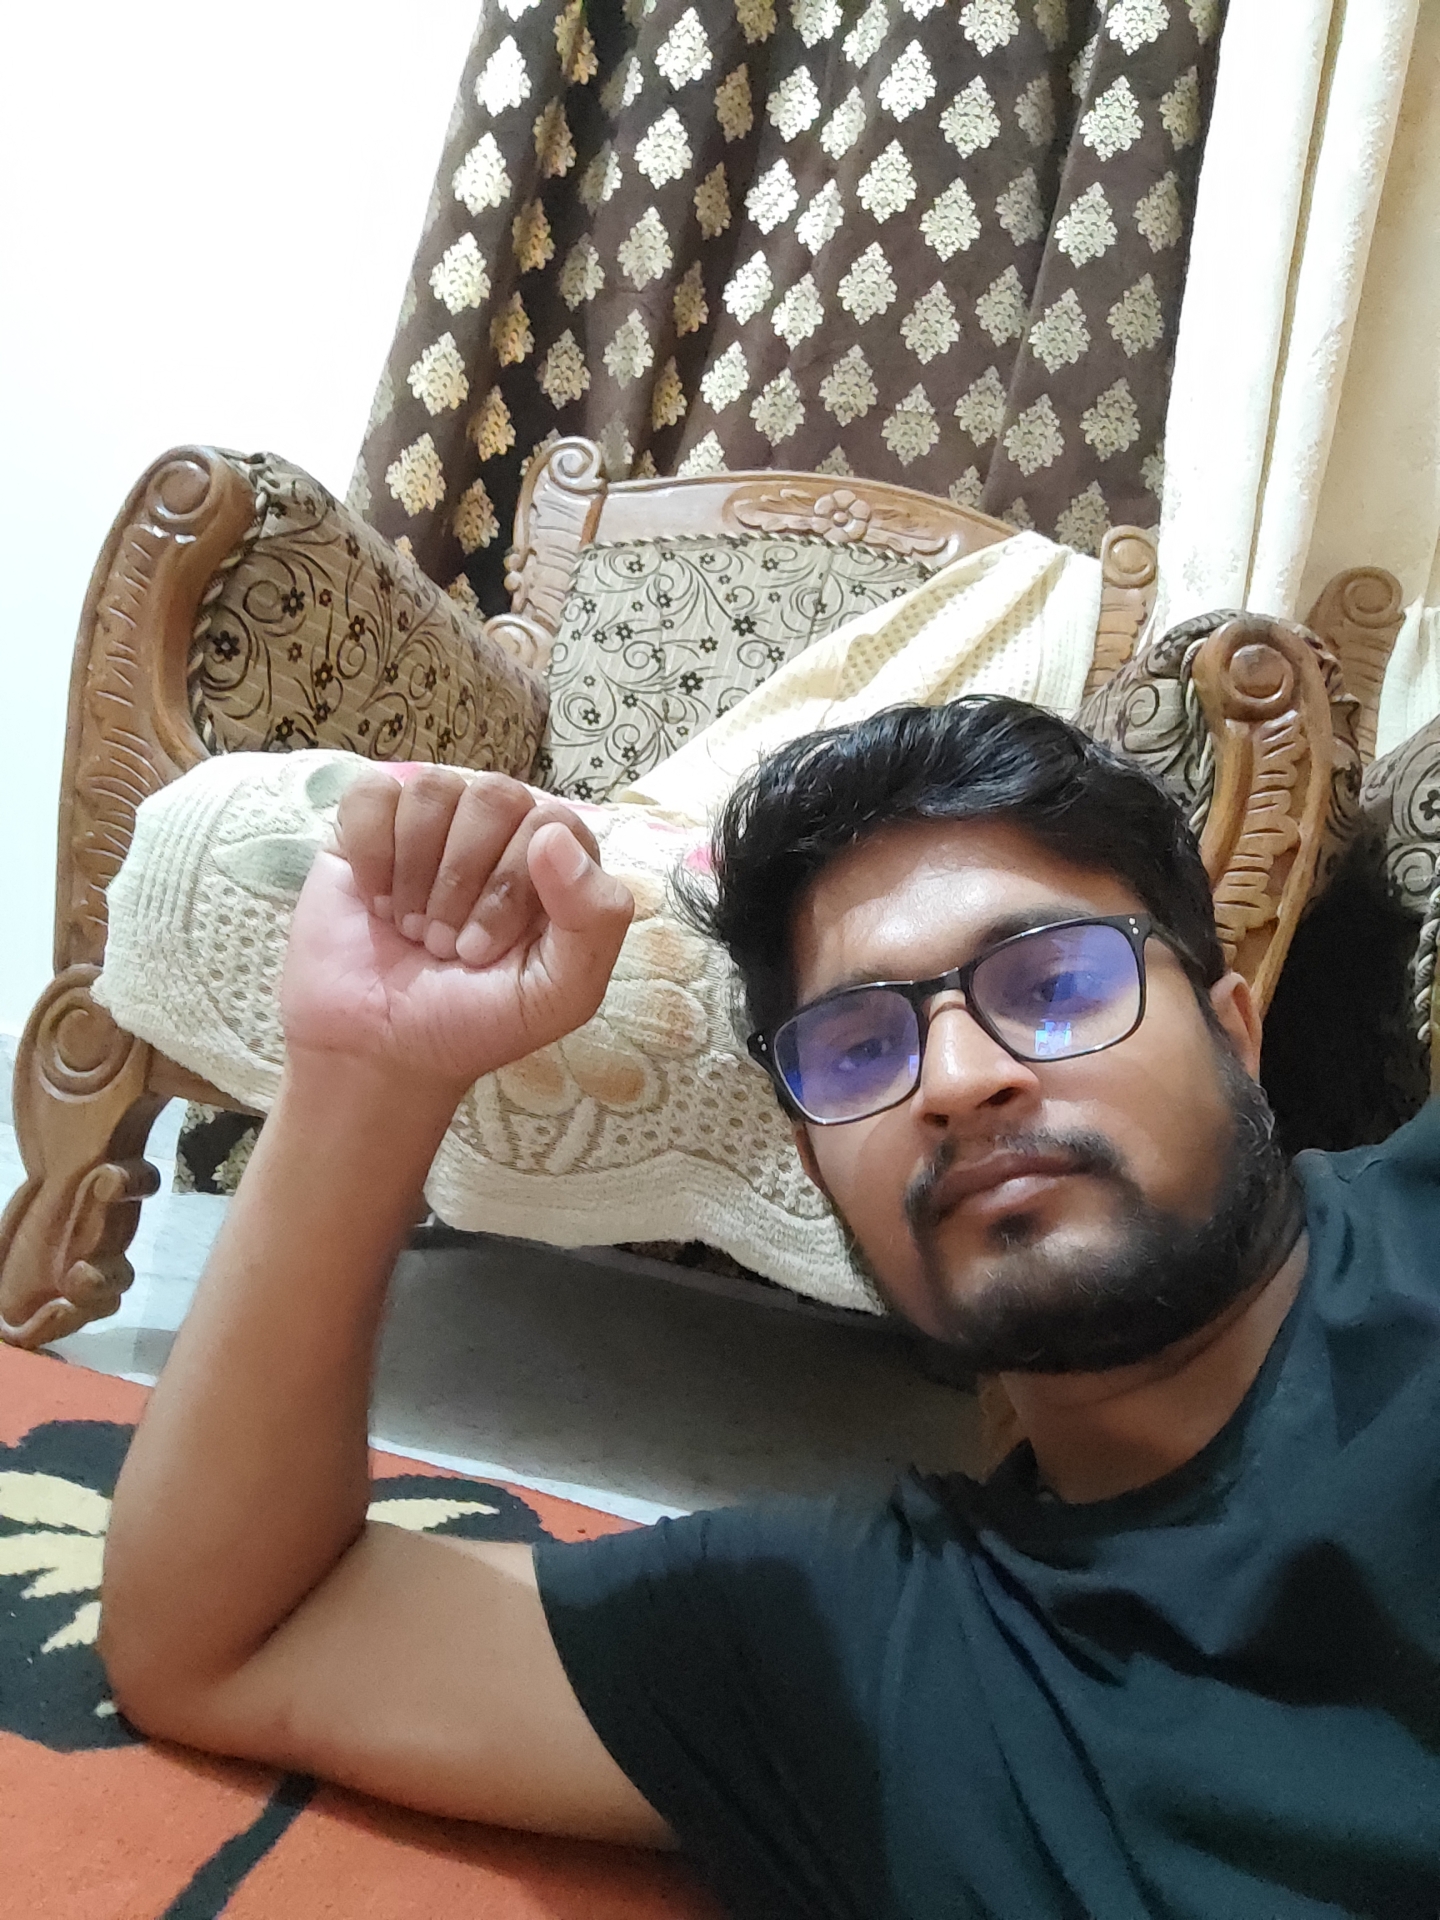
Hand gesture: fist